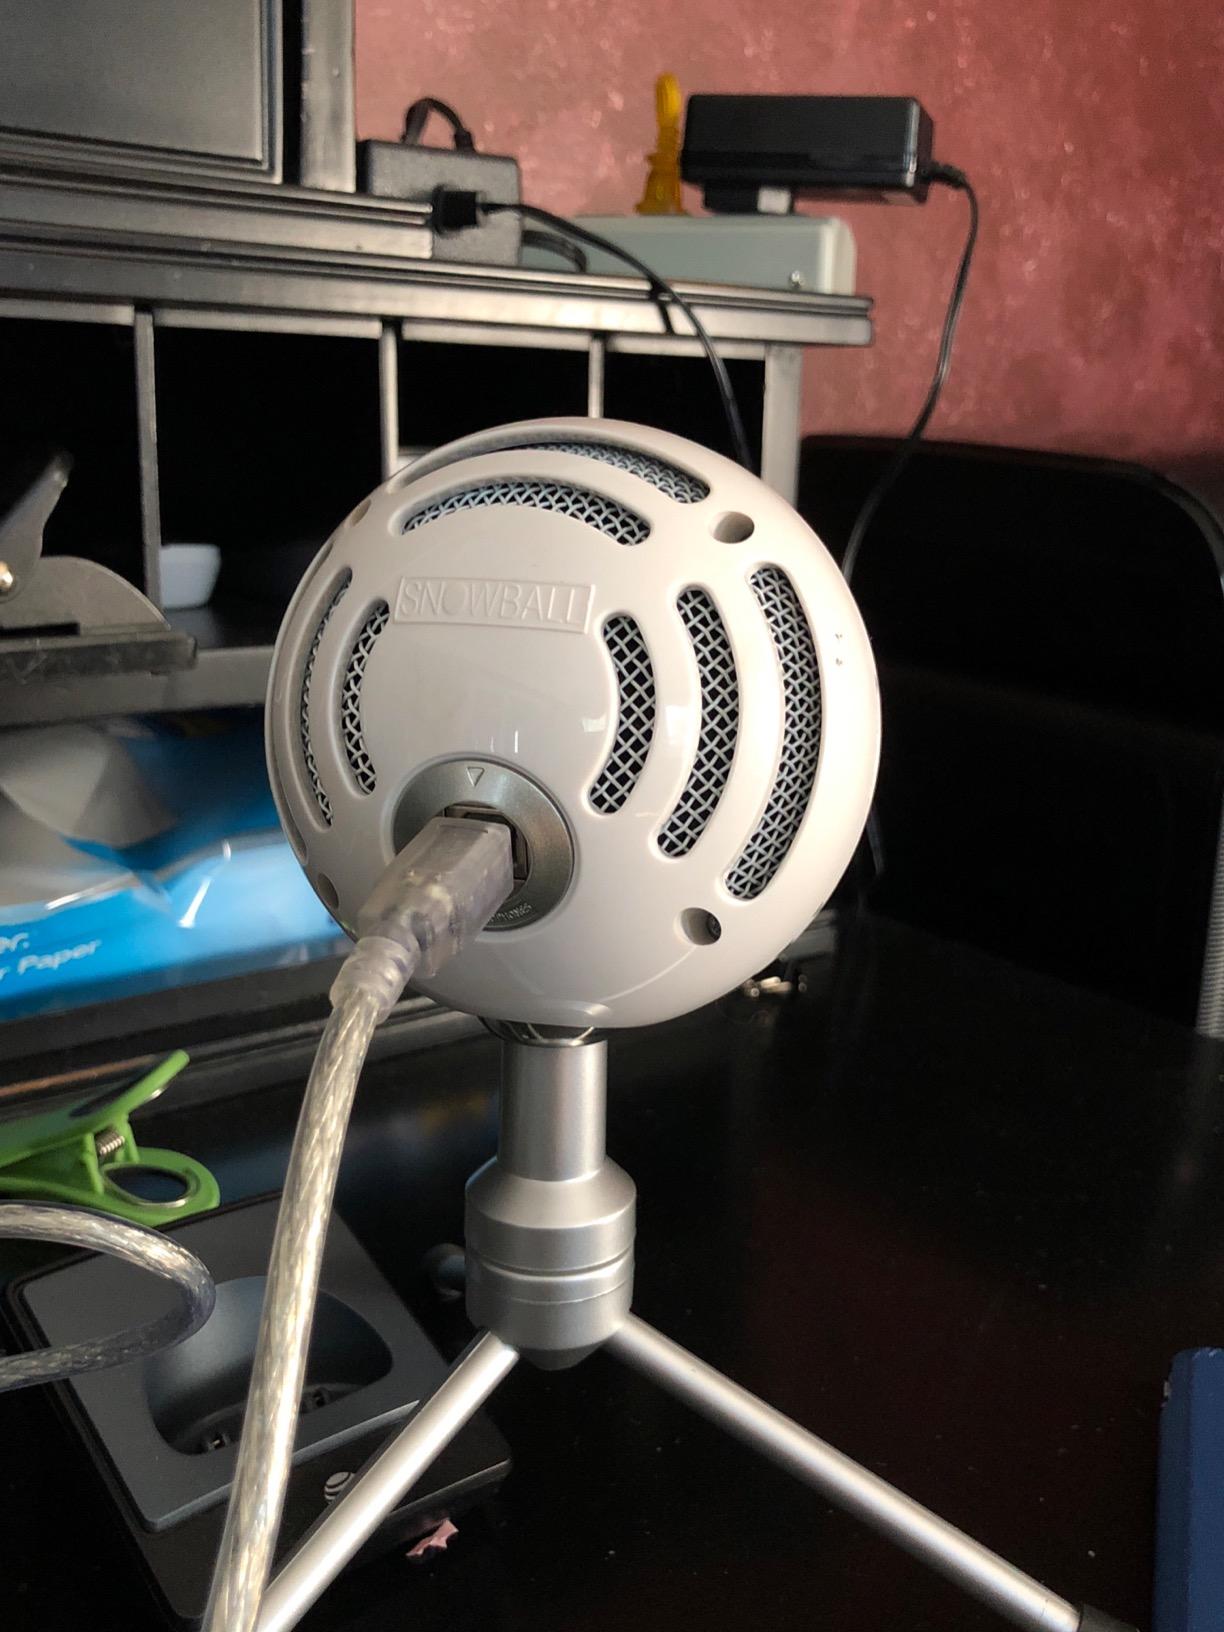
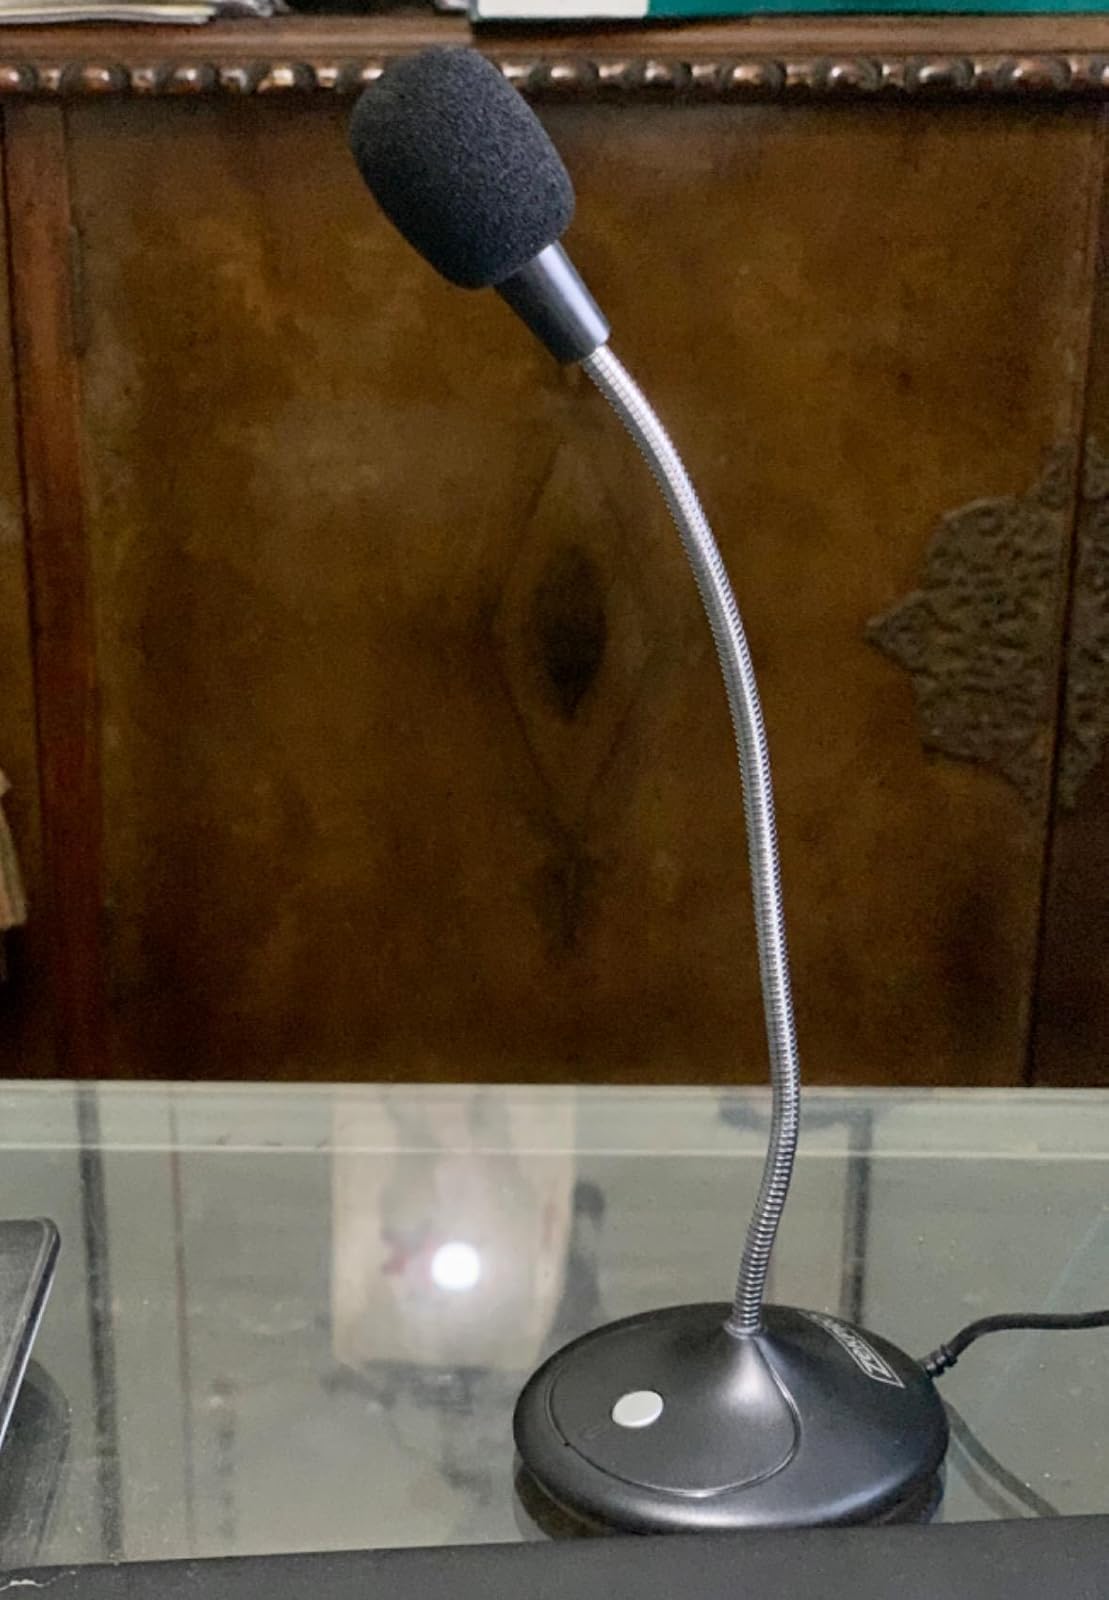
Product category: microphone
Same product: no